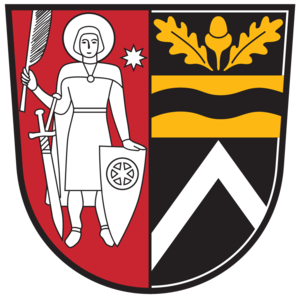
Sankt Georgen am Längsee est une commune autrichienne du district de Sankt Veit an der Glan en Carinthie.